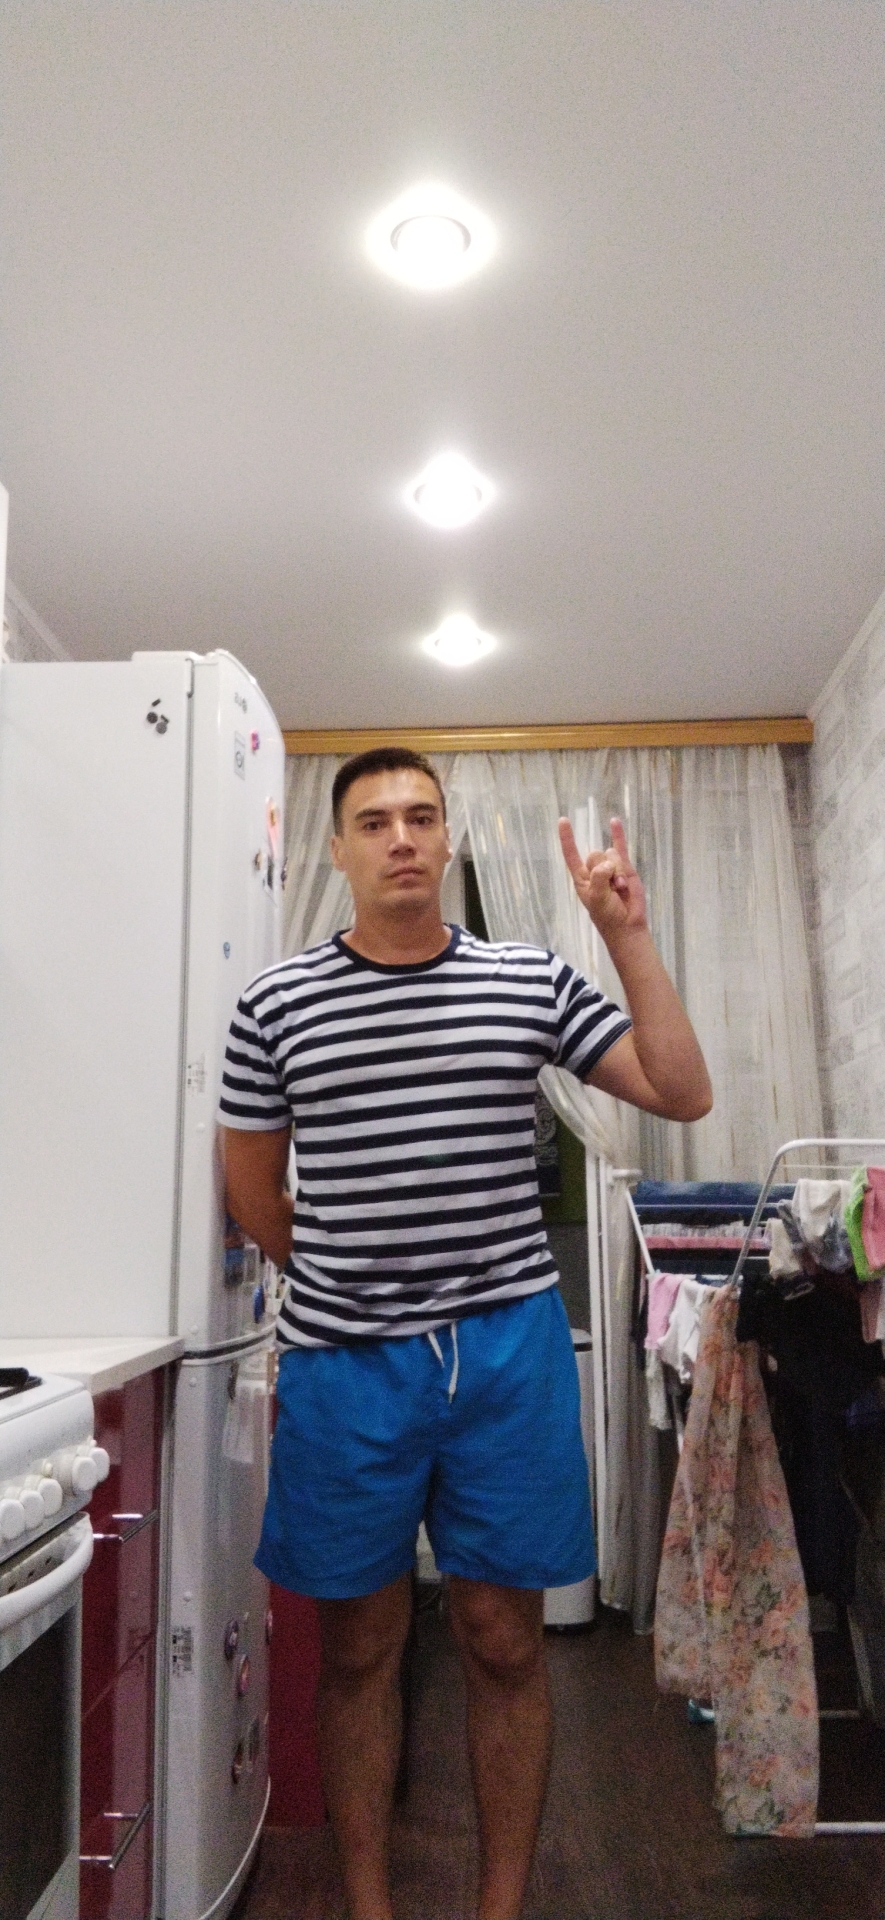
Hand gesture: rock